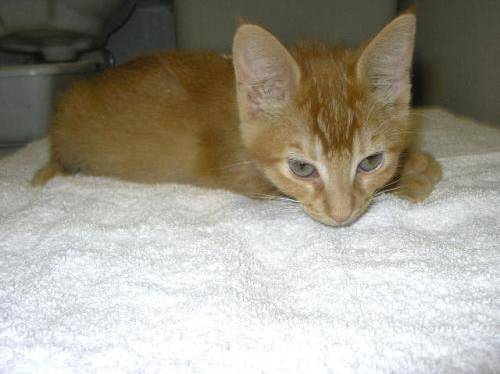
Label: cat